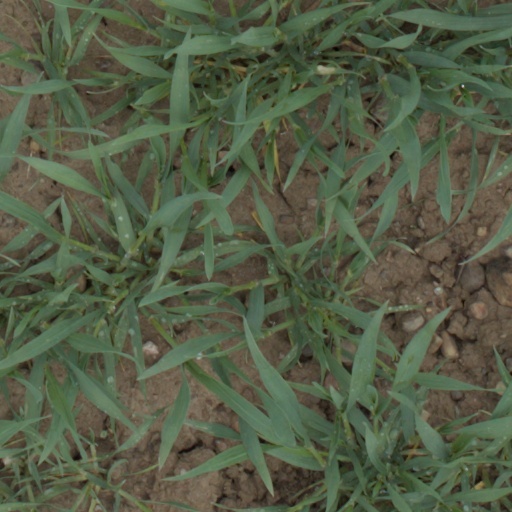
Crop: wheat